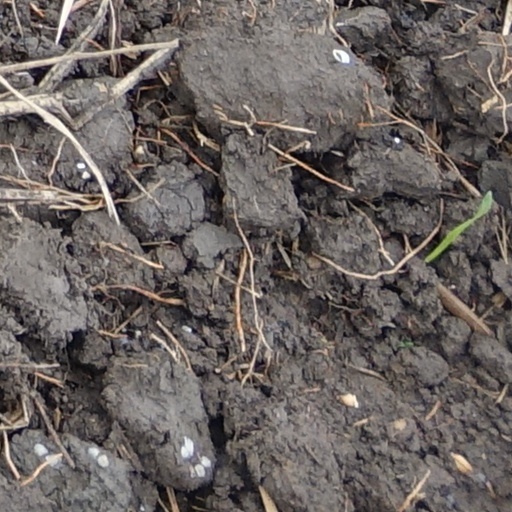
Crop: wheat